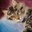
Label: cat